Miroslav Lajčák

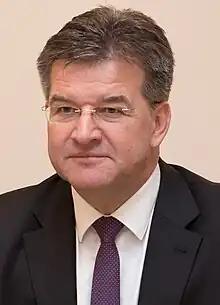
Lajčák in 2020

Miroslav Lajčák (born 20 March 1963) is a Slovak politician and diplomat, former Minister of Foreign Affairs of the Slovak Republic. In addition, Lajčák also served as President of the United Nations General Assembly for the 72nd session from 2017 until 2018.